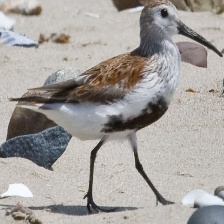
Species: DUNLIN
Scientific name: CALIDRIS ALPINA
ImageNet parent category: red-backed_sandpiper